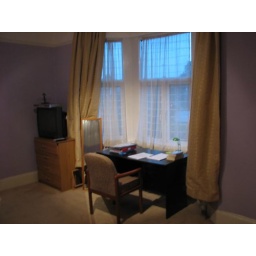
It's got TV, DVD, a desk (yay), and big windows looking out over the. front of the house.